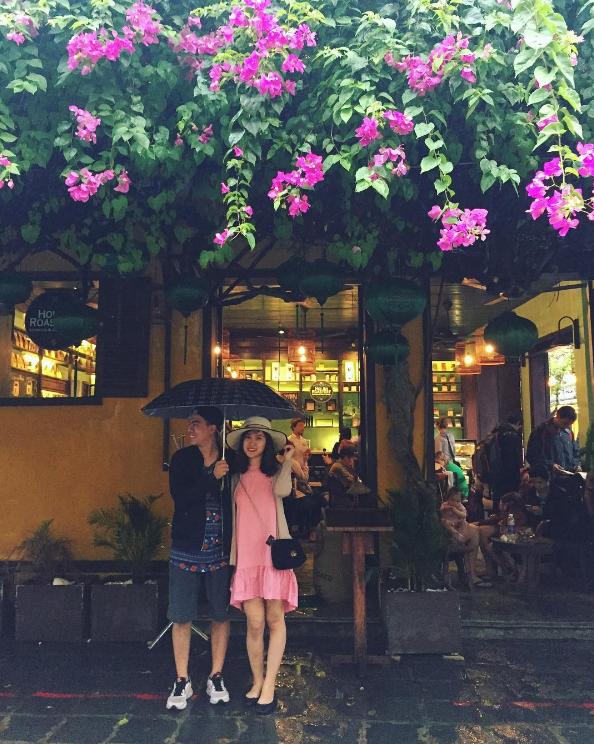
có một cặp đôi đang đứng dưới một cái cây có hoa màu tím